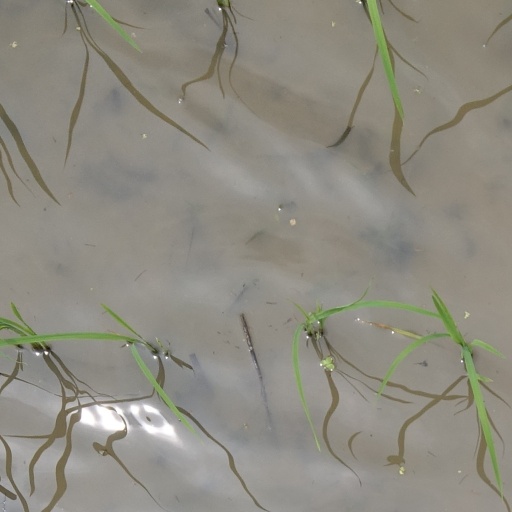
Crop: rice